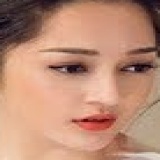
ca sĩ Bảo Anh